Heiji Monogatari Emaki

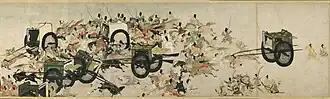
A scene from the showing several with fleeing a battle; the with nine circles is called , representing the sun, moon, Mercury, Venus, Mars, Jupiter, Saturn, and two imaginary stars, and was believed to ward off evil. The of cranes represented good fortune, longevity, and prosperity of the descendants.

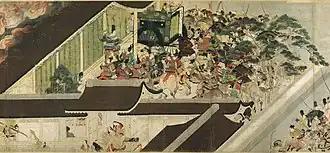
warriors prepare to storm the Palace: the warrior standing in bluish-coloured armour is – the wall provides a transition to the fire, which points to the top left, and the scenes of massacres at the bottom ( Palace fire scroll)

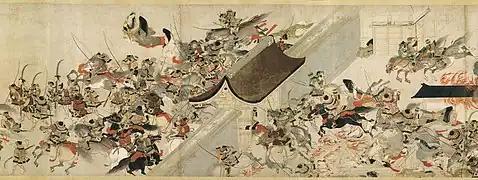
Bloody battle with a characteristic dynamic style: in particular, on the right, the corpses of nobles are piled up, at the top, women are trying to escape, and on the left, soldiers are proudly displaying the heads of enemies on their spears ( Palace fire scroll)

The long painted sequences with continuous compositions, sometimes interspersed with short calligraphy, make possible the intensification of the painting to its dramatic climax, in the remarkable scene of the fire at the Palace: the reader first discovers the flight of the Emperor's troops, then more and more violent fighting leading up to the confusion around the fire – the summit of the composition where the density of the characters only fades in front of the ample volutes of smoke – and then finally the scene calms down with the encirclement of the Emperor's chariot and a soldier who moves away peacefully towards the left. The transition to the scene of the fire is effected by means of a wall of the Palace, which divides the by long diagonals over almost its entire height, creating an effect of suspense and different narrative spaces with great fluidity. For art historians, the mastery of composition and rhythm, evident in continuous paintings, as well as the care given to colours and lines, make this scroll one of the most admirable to have survived from the period.